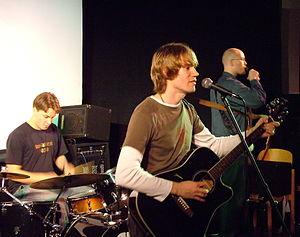
Avec la littérature écrite en espéranto, la musique espérantophone est l'une des principales composantes de la culture espérantophone.
Dolchamar est un groupe d'indie pop finlandais, chantant en espéranto, originaire de Londres, en Angleterre. Il est formé en 1999 à Londres, mais officie actuellement en Finlande où il jouit d'une grande popularité au-delà de la sphère espérantophone.